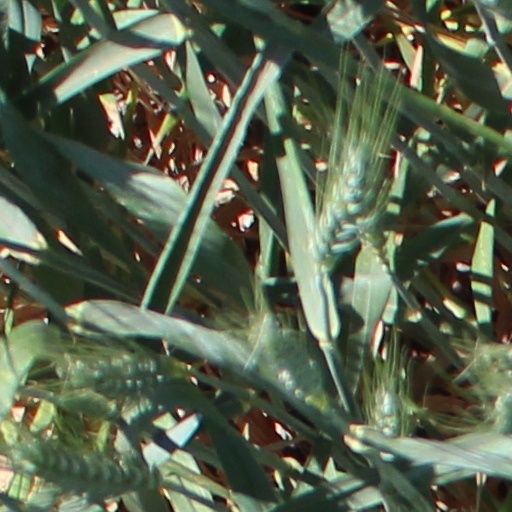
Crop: wheat